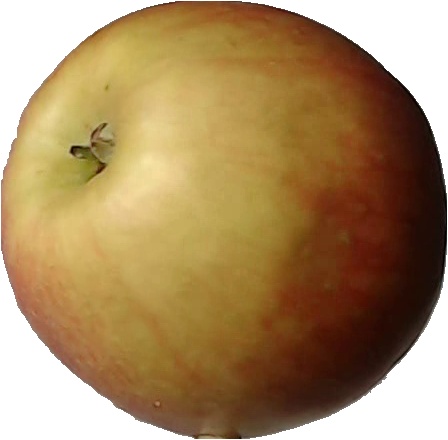
Label: apple_red_2